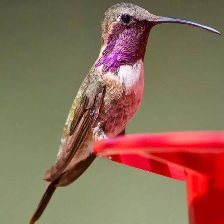
Species: LUCIFER HUMMINGBIRD
Scientific name: CALOTHORAX LUCIFER
ImageNet parent category: hummingbird